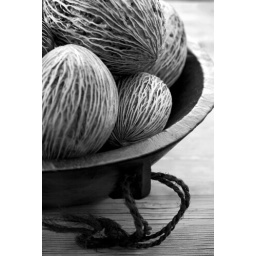
Seedpods in wooden African bowl